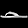
Label: Sandal